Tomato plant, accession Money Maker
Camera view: vertical (180 deg); turntable rotation: 330 degrees
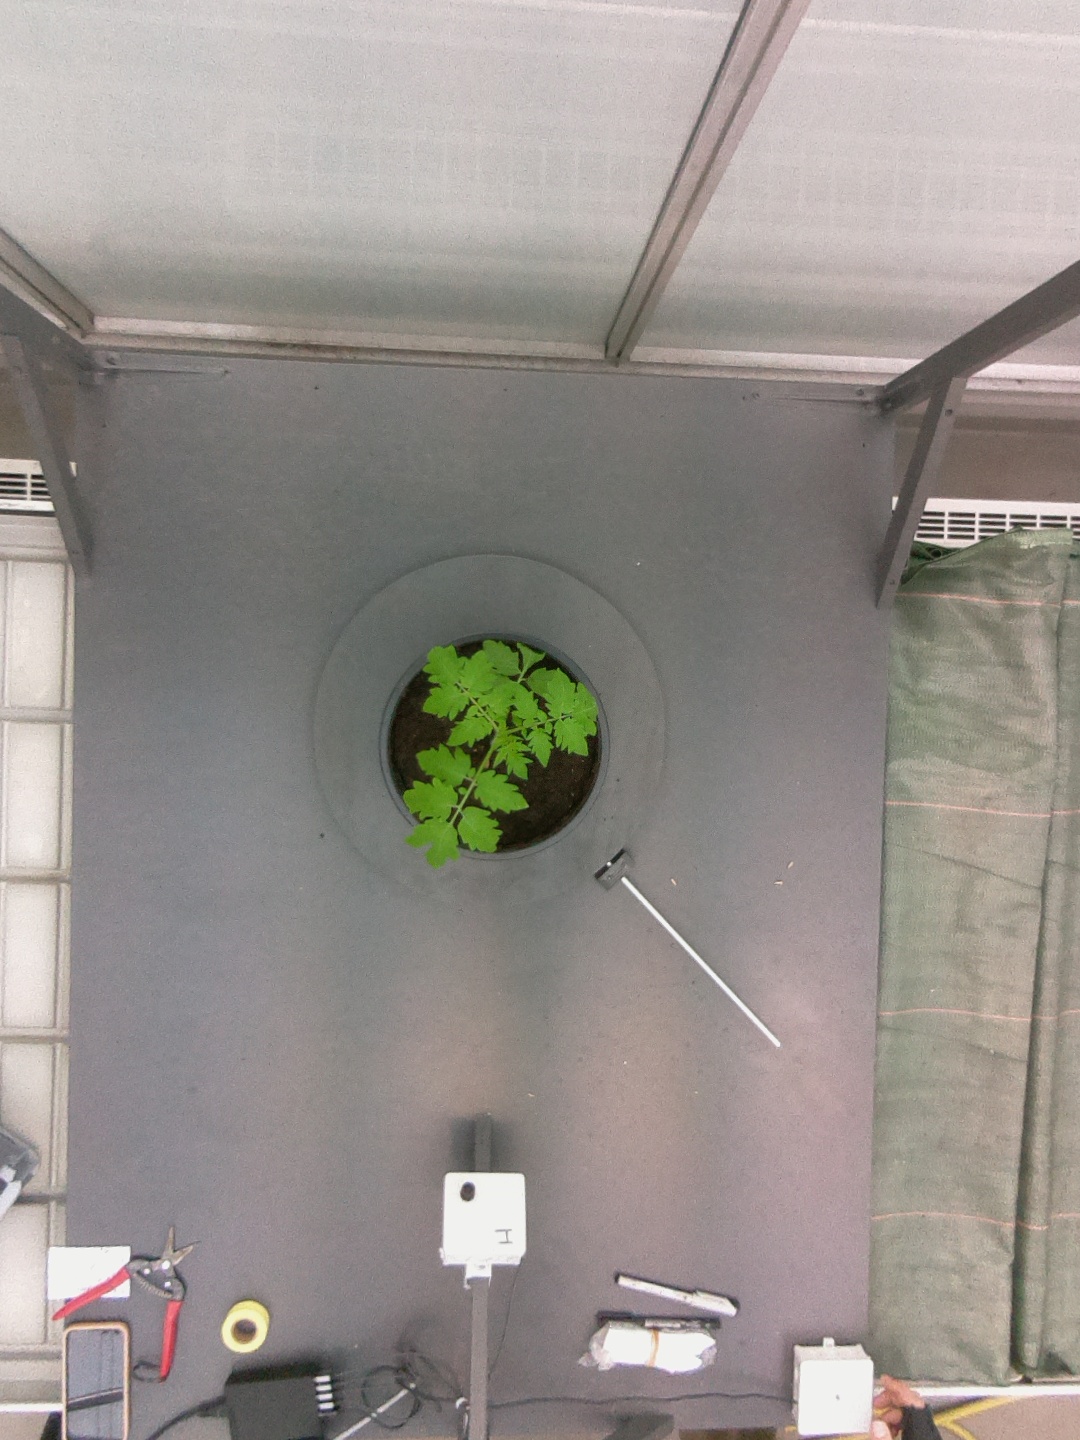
BBCH growth stage 13: 6 of true leaves visible